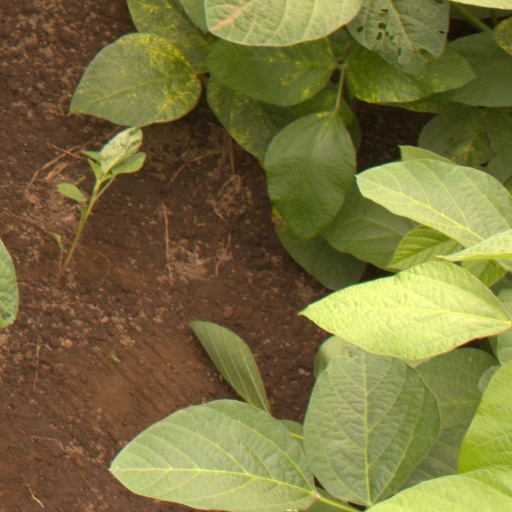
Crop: soybean